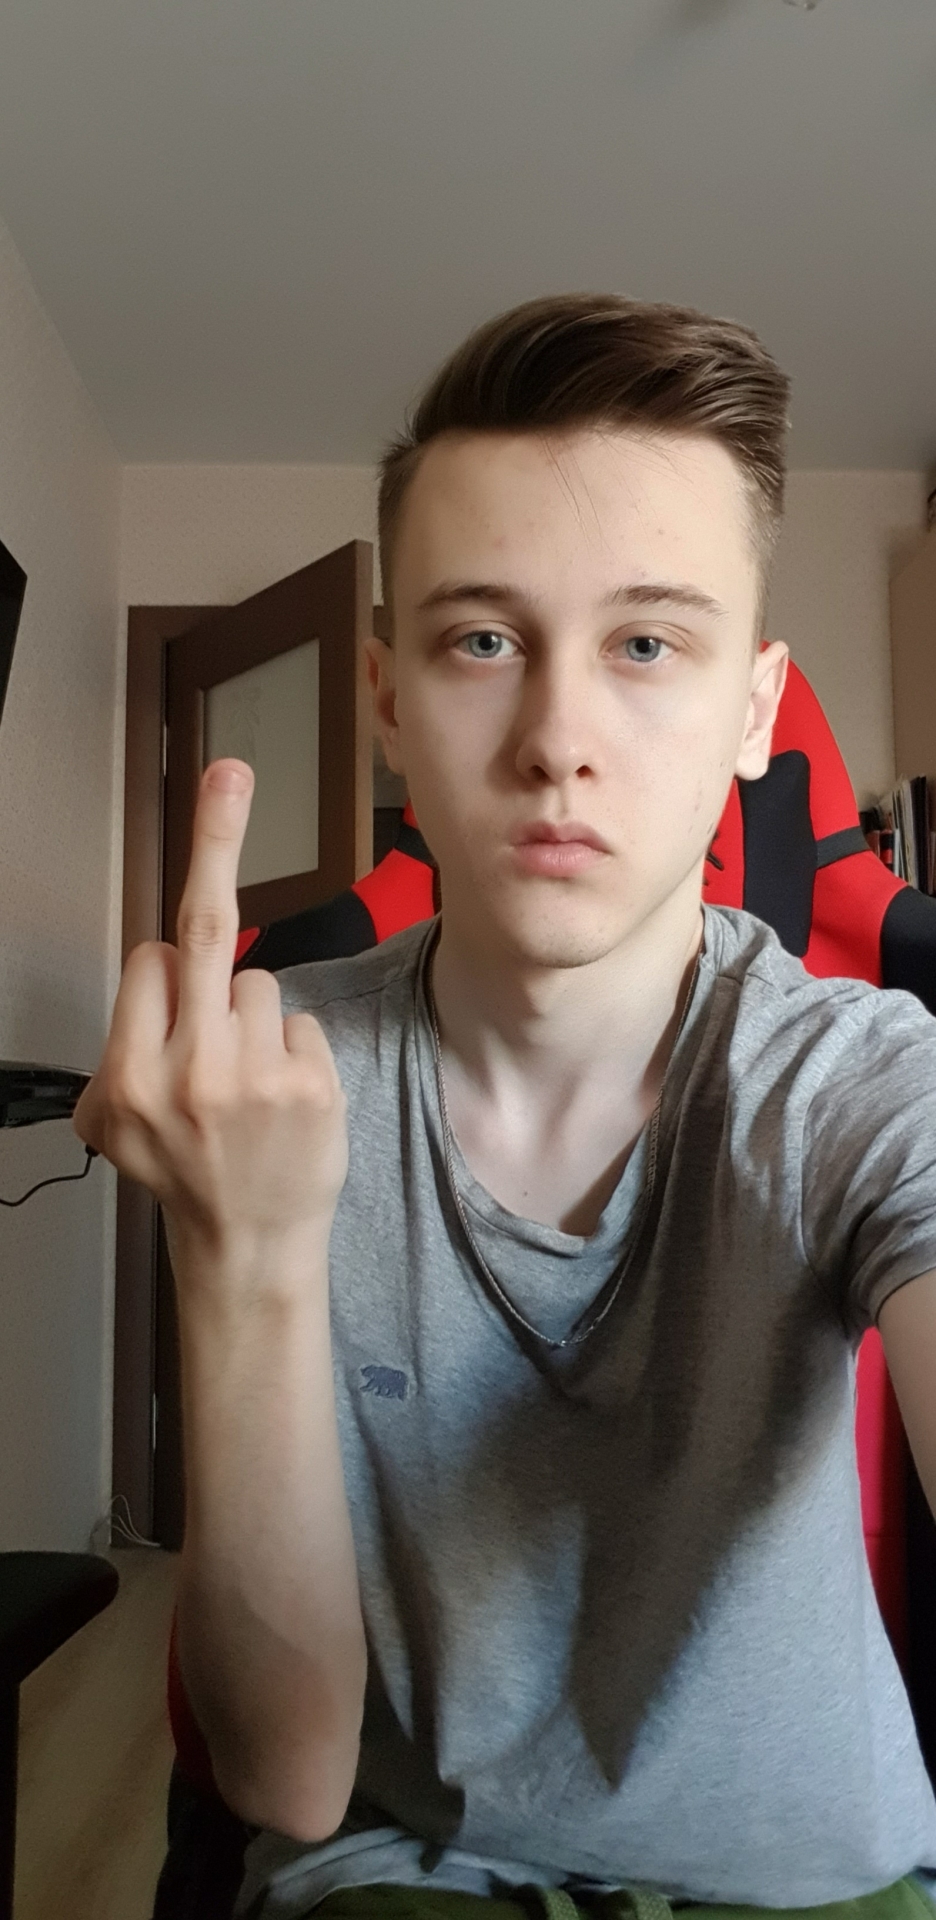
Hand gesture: middle_finger